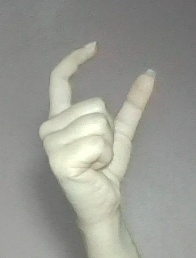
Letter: nun